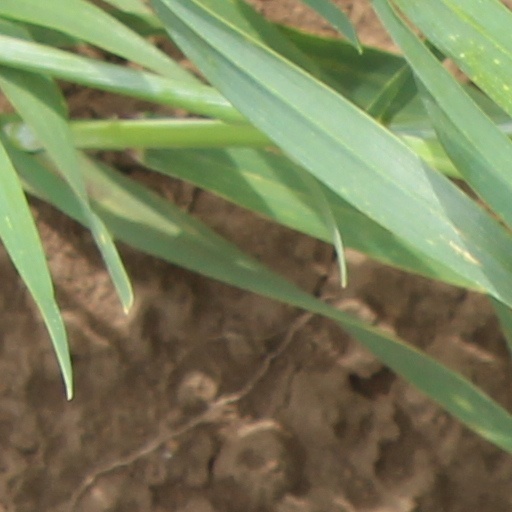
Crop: wheat